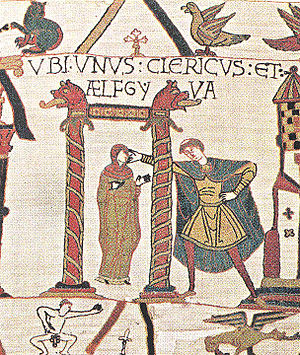
Bayeux-tapetet / Dansk oversættelse af den latinske tekst
Detaljer i høyere oppløsning
Bayeux-tapetet [bajø] er et 70 meter langt vægtæppe broderet med uldgarn på hørlærred. Det illustrerer normanneren Vilhelm Erobrerens erobring af England, da han vandt over Harold Godwinson i Slaget ved Hastings i 1066. Bayeux-tapetet blev sandsynligvis fremstillet på ordre af biskop Odo af Bayeux, Vilhelms halvbror og vicekonge i England, og er muligvis fremstillet i England. Det er et af ganske få tapeter, som har overlevet tidens tand, nok fordi det lå sammenrullet i en lufttæt blykasse og kun blev ophængt i domkirken i byen Bayeux i Normandiet ved særlige lejligheder.